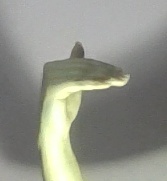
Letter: khaa